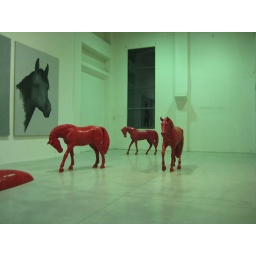
In an office building in Karlin where I came by randomly